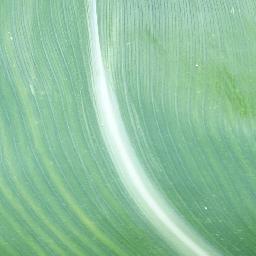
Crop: corn
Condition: (maize)_healthy